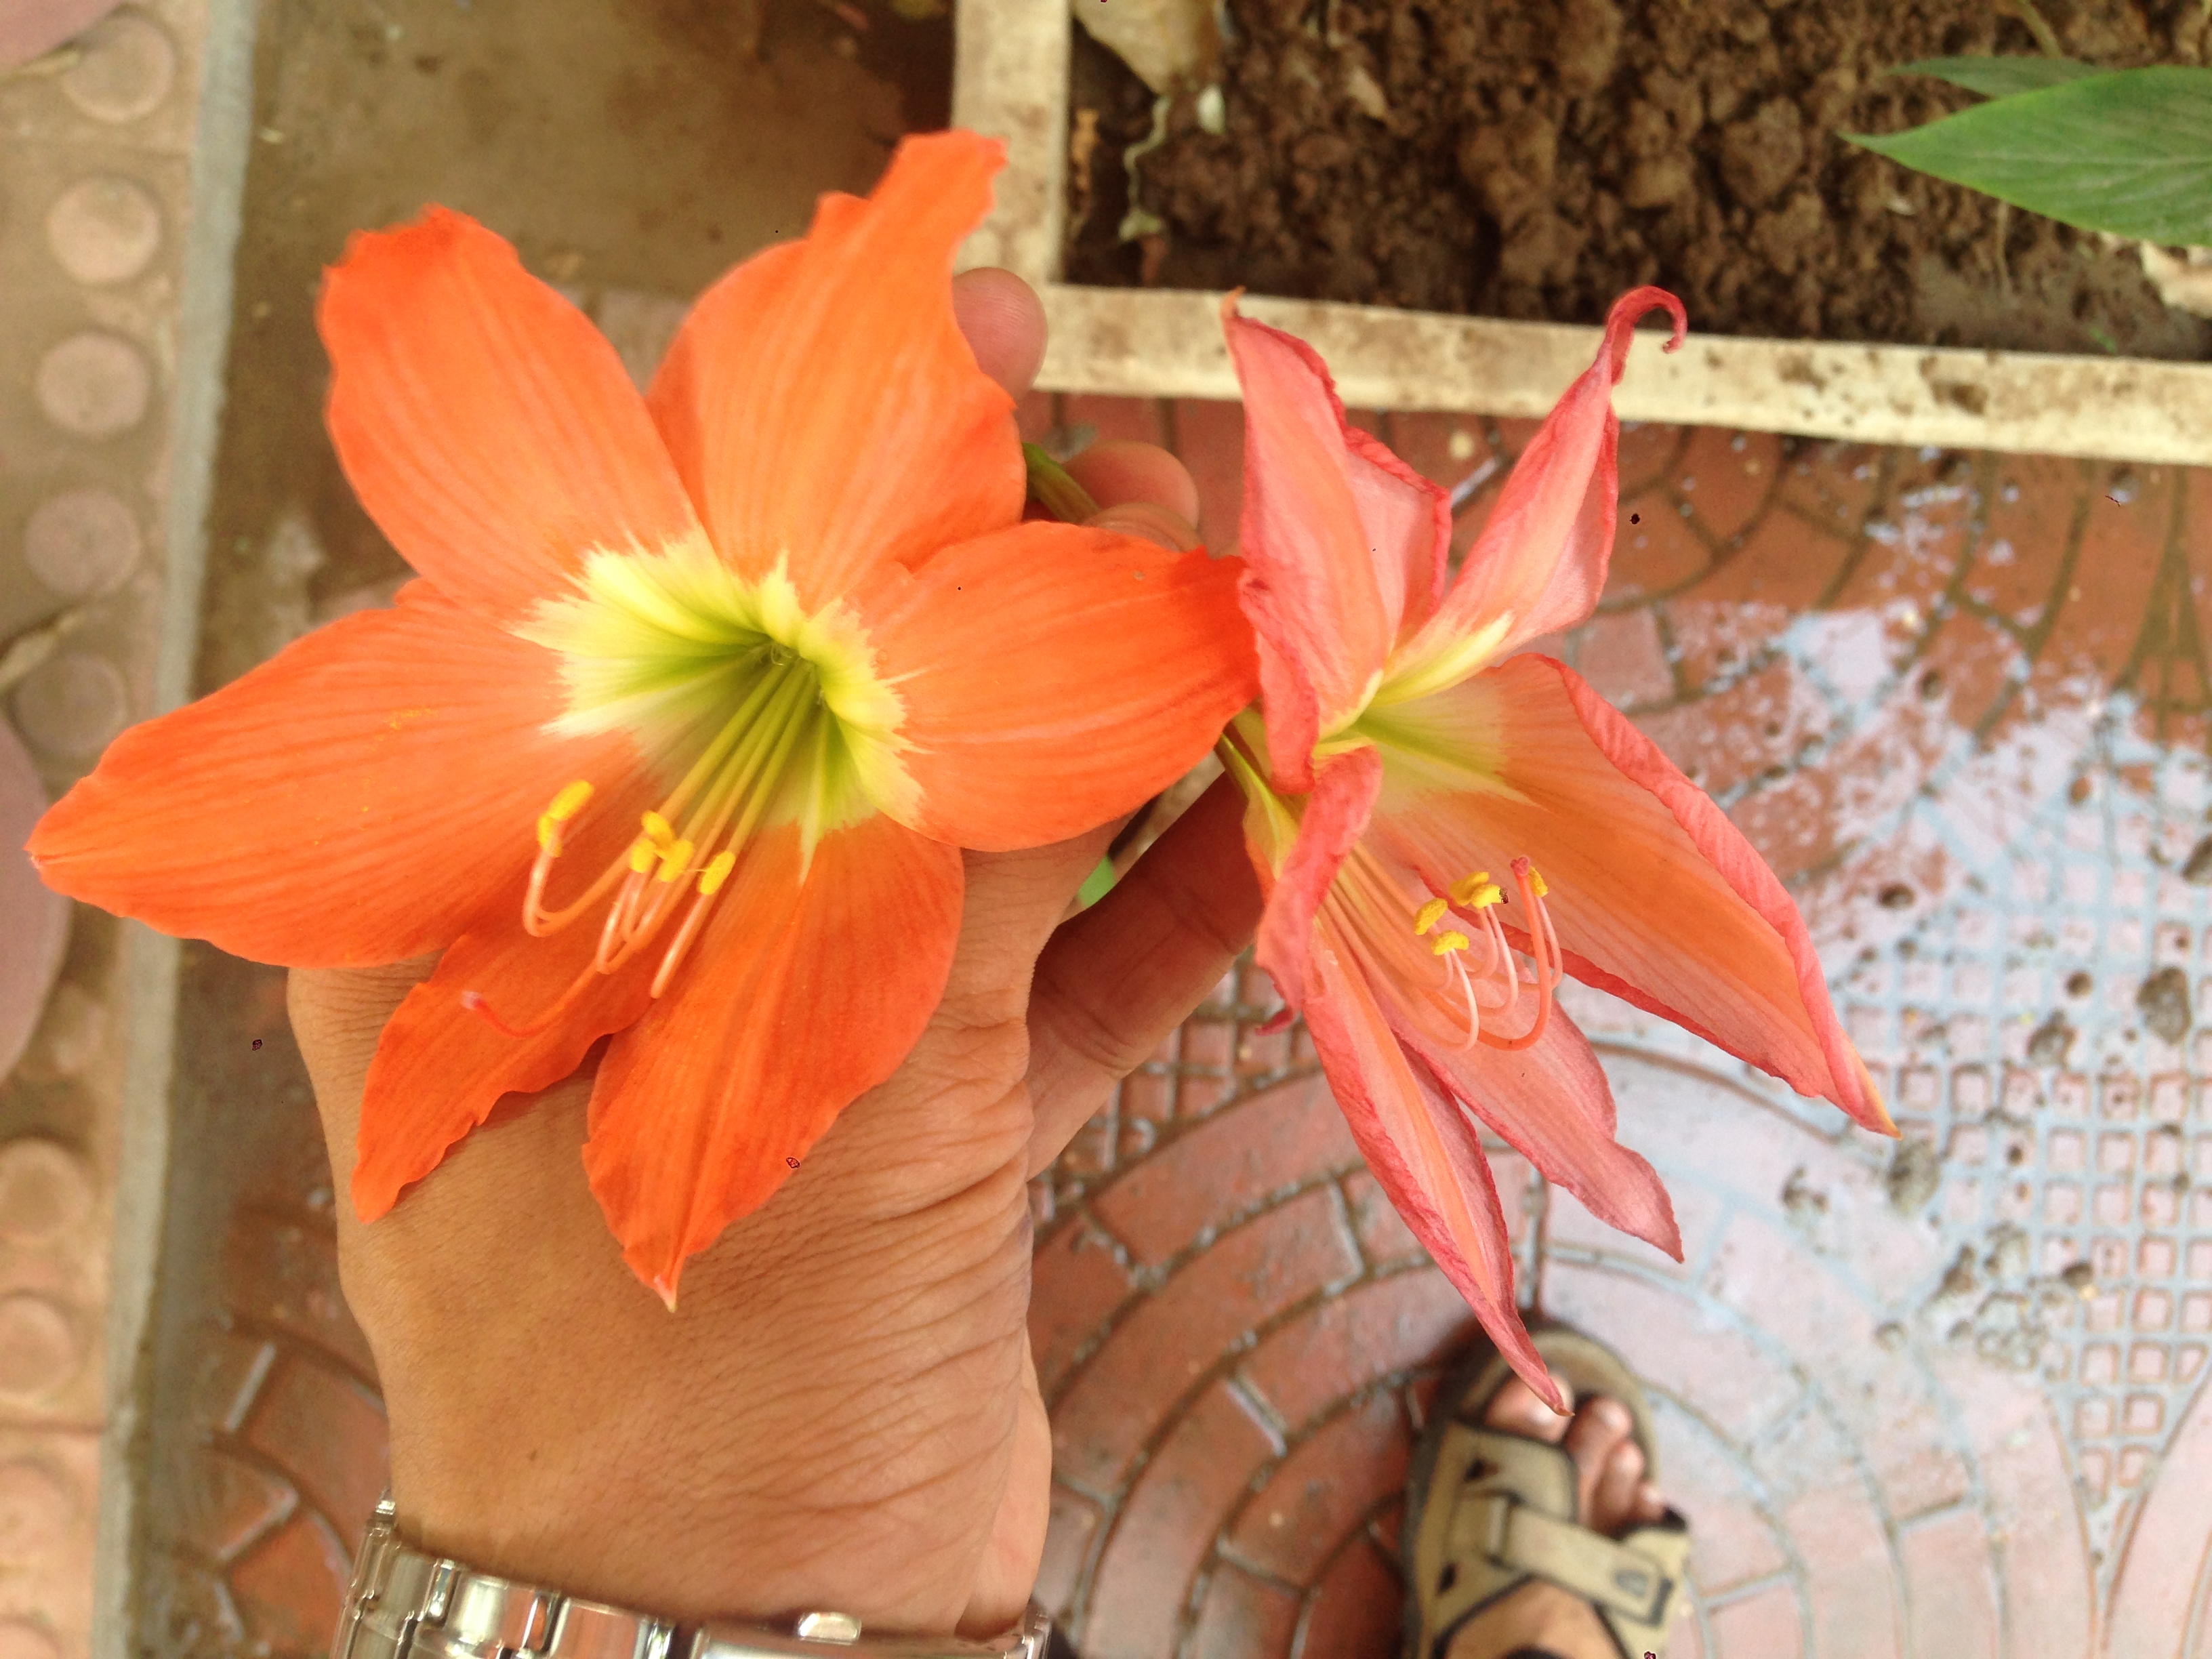
orange, flower, flowering plant, lily, amaryllis belladonna, plant, petal, peach, daylily, hippeastrum, amaryllis family, orange lily, lily family, alstroemeriaceae, natal lily, wildflower, crinum, perennial plant, malvales